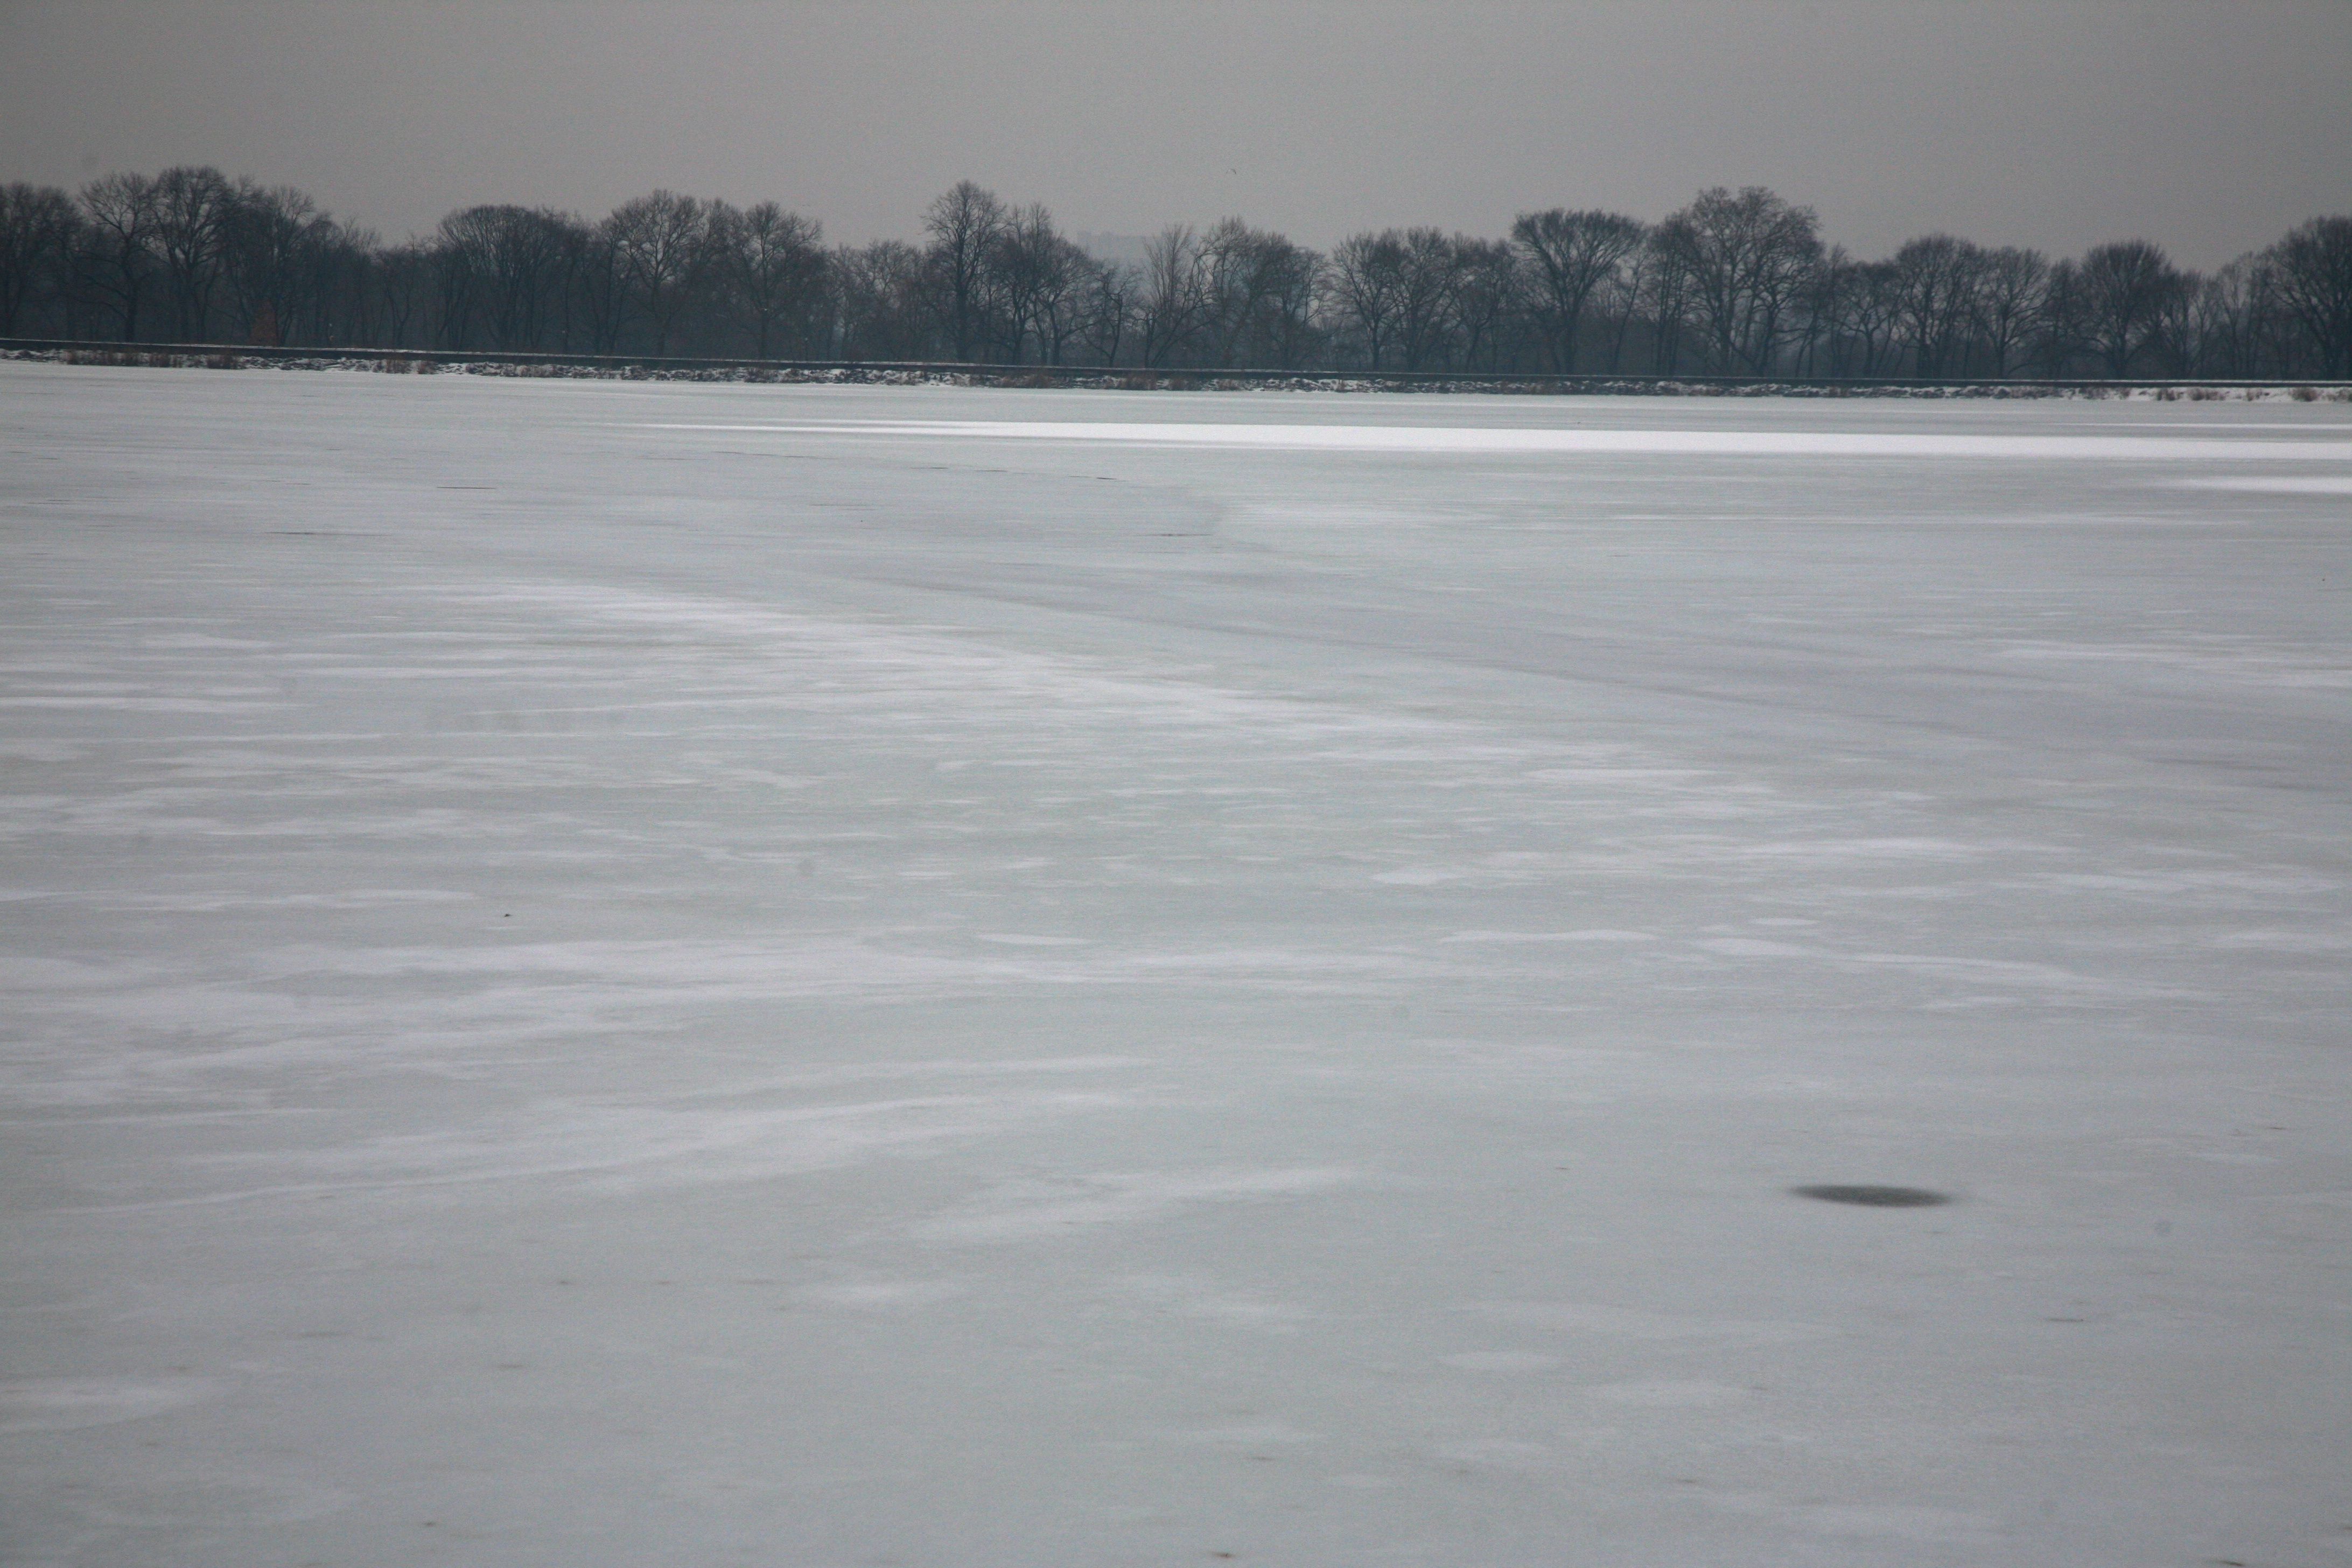
beach, sea, snow, winter, shore, ice, nyc, park, weather, season, hiver, neige, newyork, newyorkcity, ny, centralpark, 5d, blizzard, canon5d, freezing, mudflat, atmospheric phenomenon